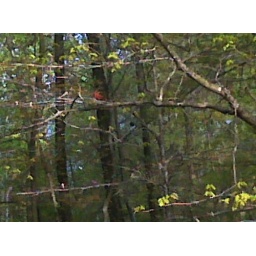
Birdy sitting in the tree at our campsite